Protoxin-I

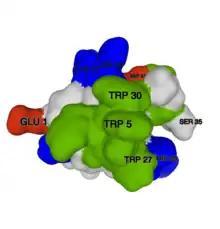
Surface profile of Protoxin-I coloured in accordance to residue characteristic: hydrophobic (green), positively charged (blue), negatively charged (red), uncharged (grey).

By systematically exchanging single amino acids by an alanine, features responsible for Protoxin-I toxicity can be revealed. As such, the replacements R3A, W5A, K17E, L19A, S22A, R23A, W27A, V29A, W30A, D31A, G31A, F34A reduce the toxin's ability to inhibit sodium channels Na1.2. Similarly, the replacements L6A, L19A, W27A, V29A, W30A, D31A also reduce its inhibitory effects on Na1.7 sodium channels. Lastly, the replacements Q13A, L19A, S22A, W30A, F34A, S35A reveal the active sites for Protoxin-I binding to TRPA1 receptors. These loss-of-function replacements primarily represent residues in the hydrophobic patch and positively- and negatively charged rings, further supporting the idea that these regions play an important role in ion channel binding.